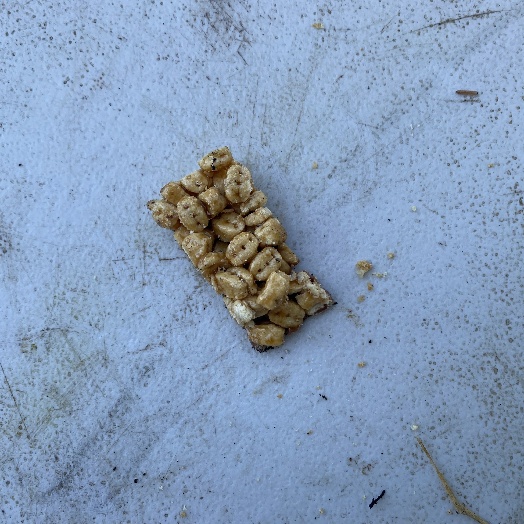
Label: Food Organics